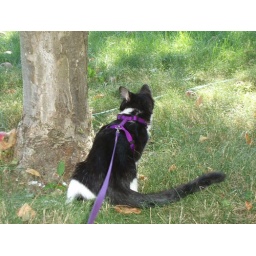
Aug 28 by tree afraid of car